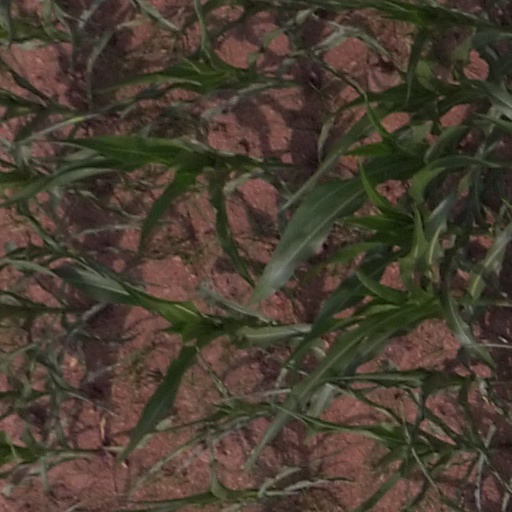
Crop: maize; corn